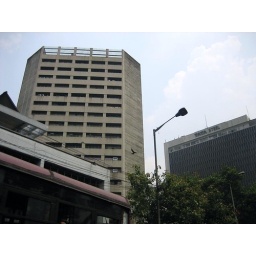
Two office towers in downtown Calcutta.